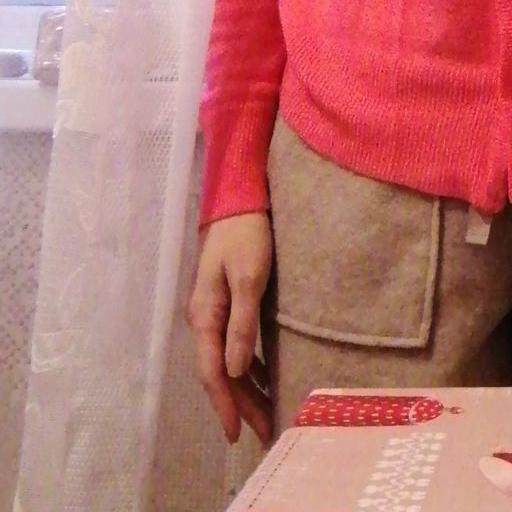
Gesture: no_gesture